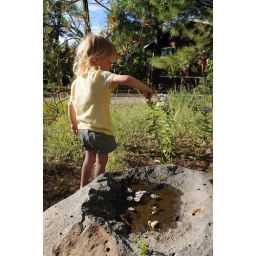
Can't have too many flowers in the natural bird bath